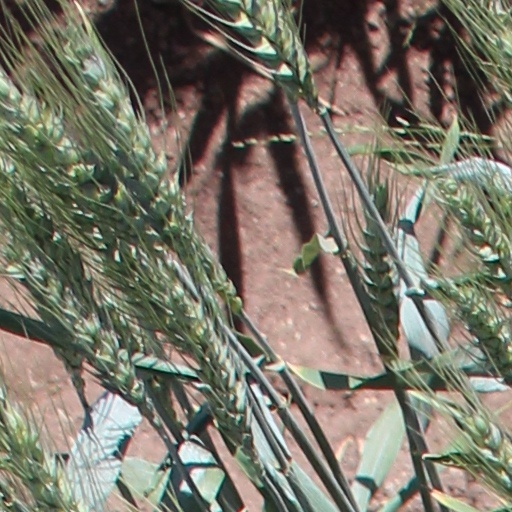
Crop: wheat